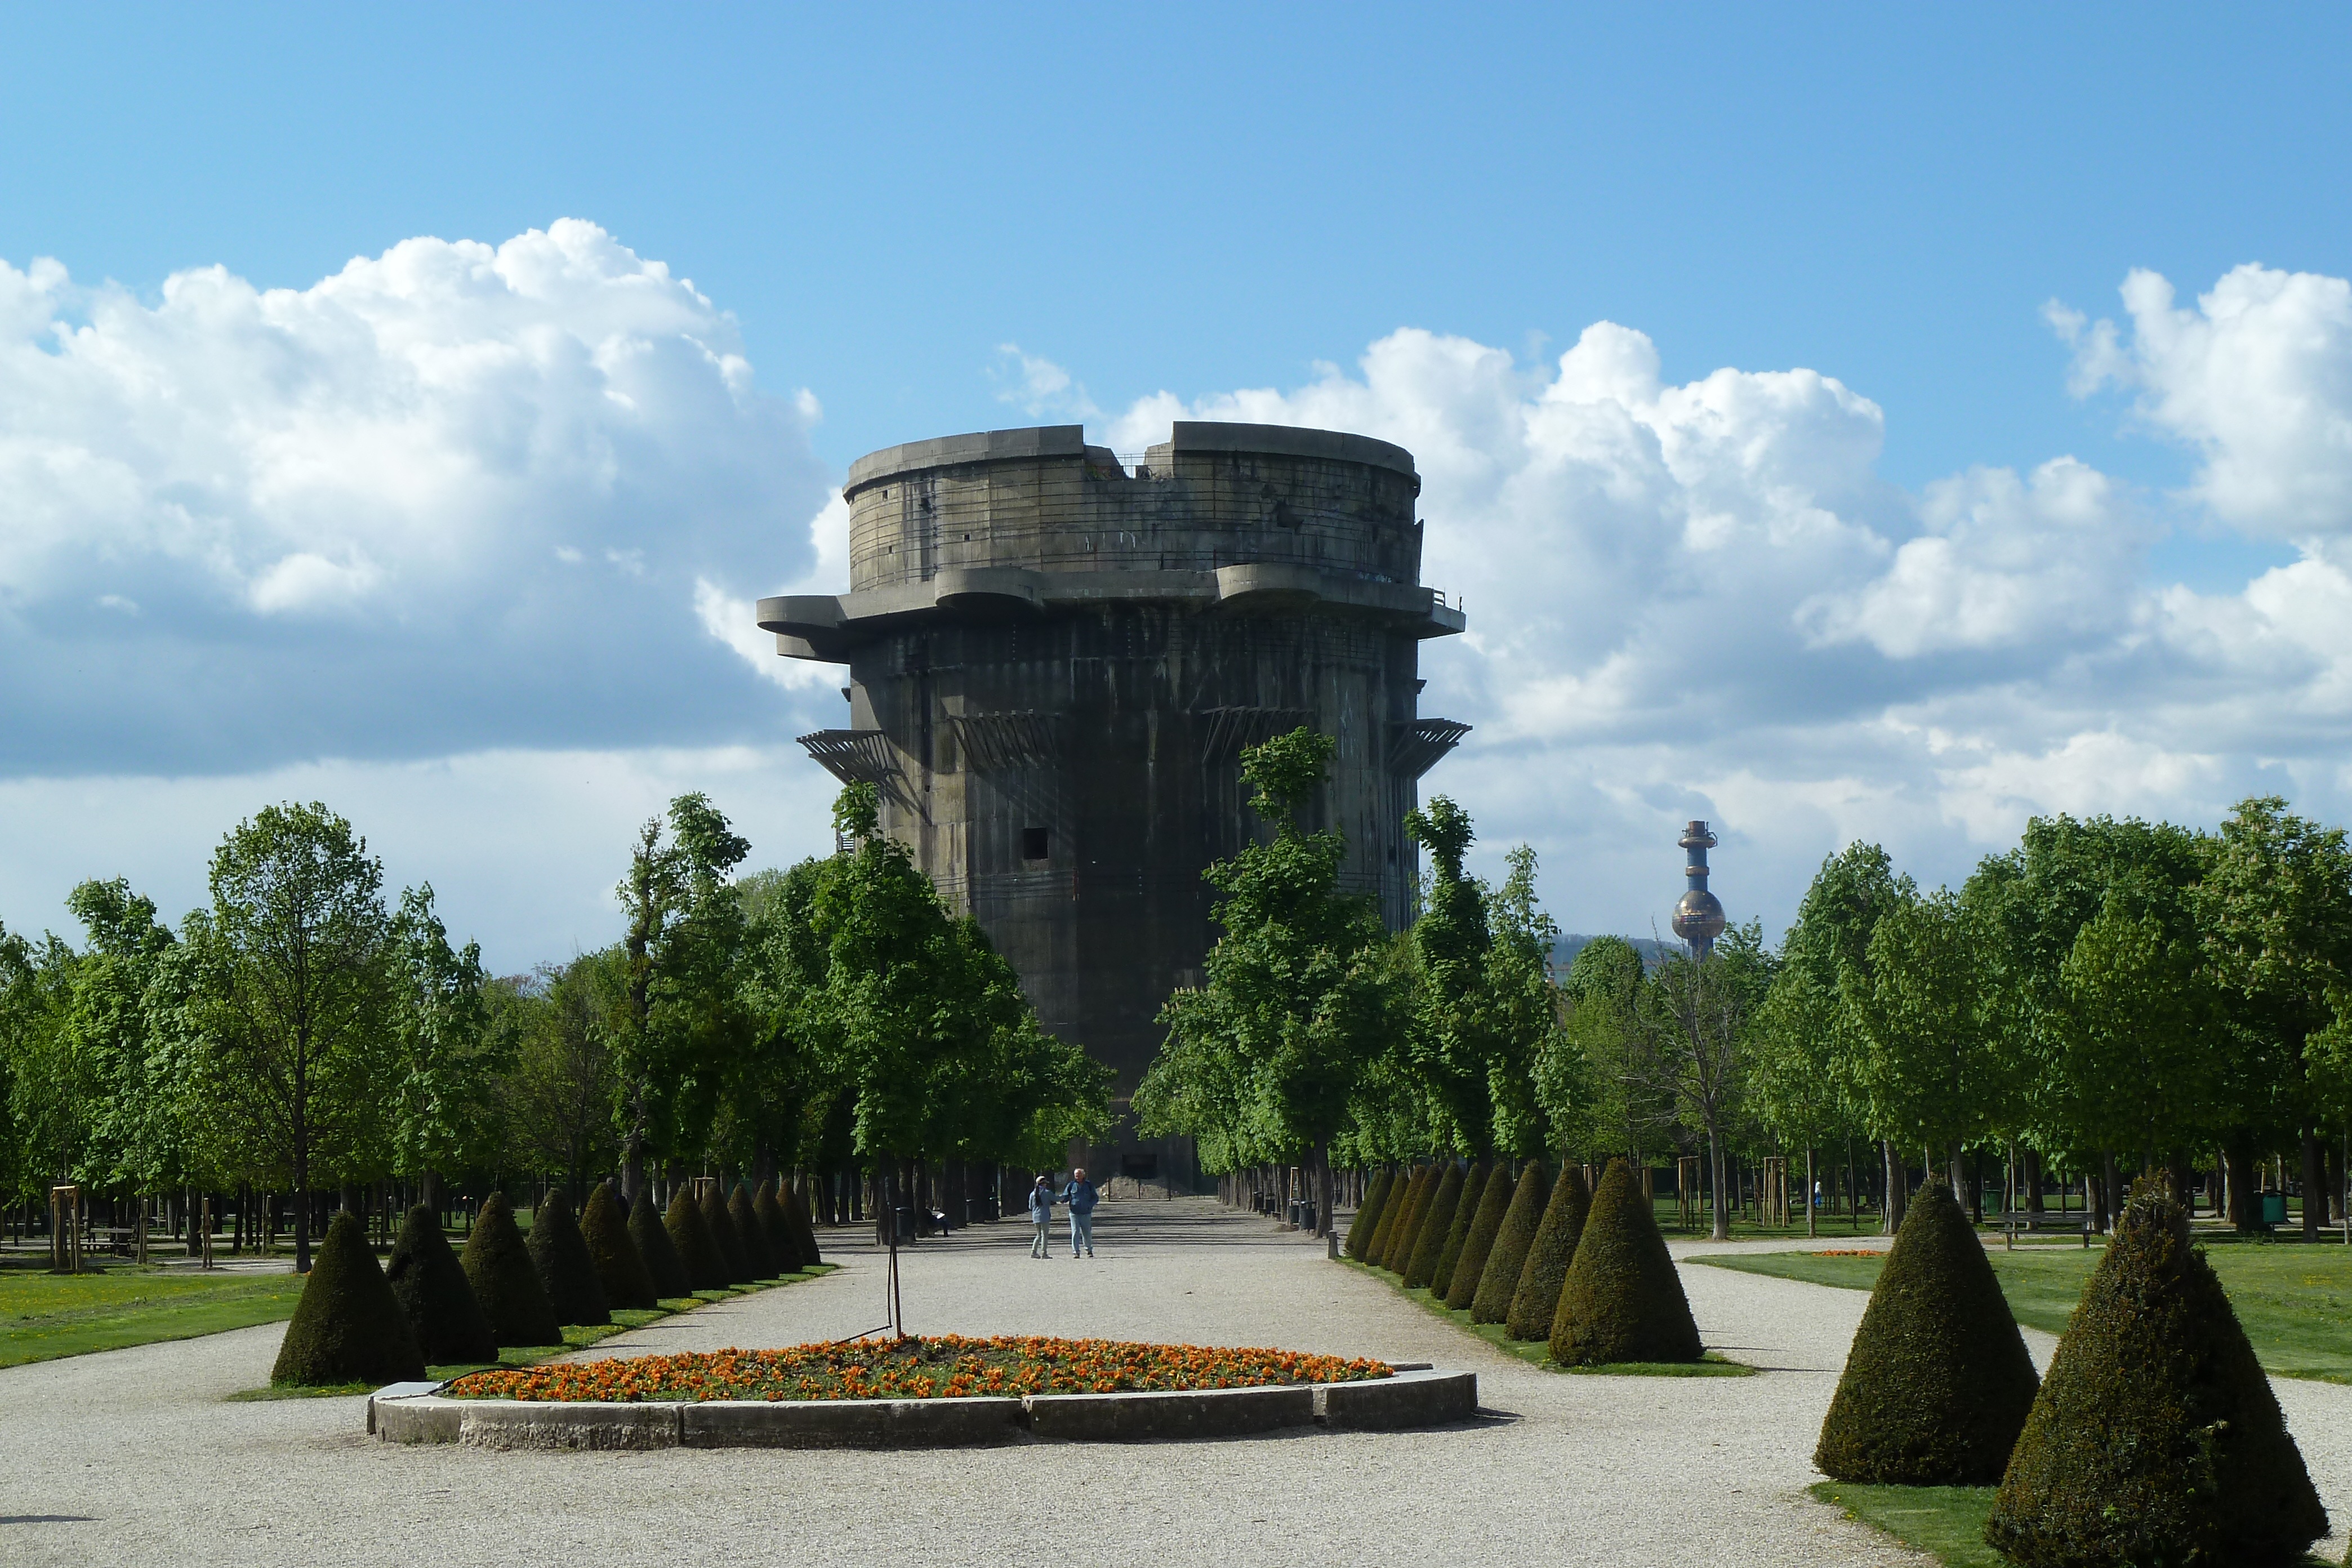
monument, tower, landmark, memorial, vienna, flakturm, augarten